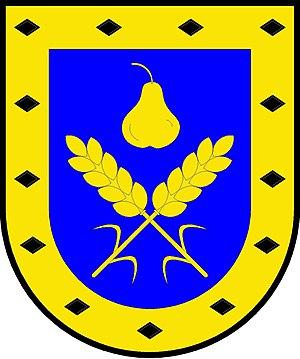
Vrskmaň est une commune du district de Chomutov, dans la région d'Ústí nad Labem, en Tchéquie. Sa population s'élevait à 293 habitants en 2018.